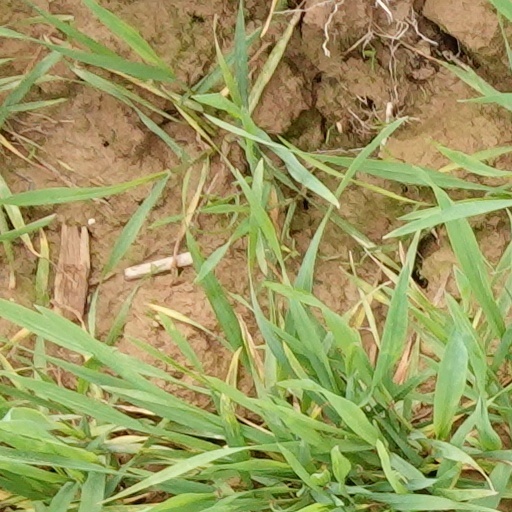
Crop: wheat